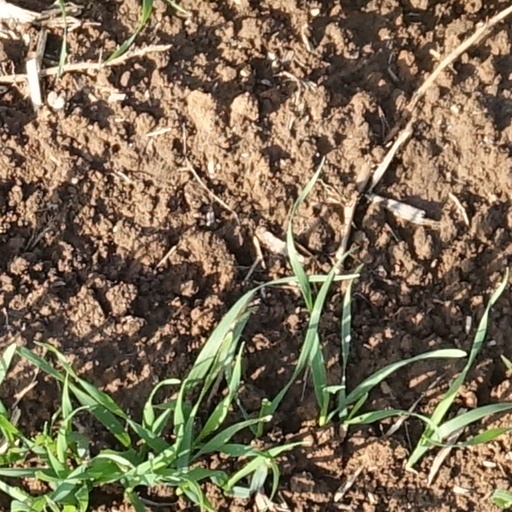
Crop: wheat